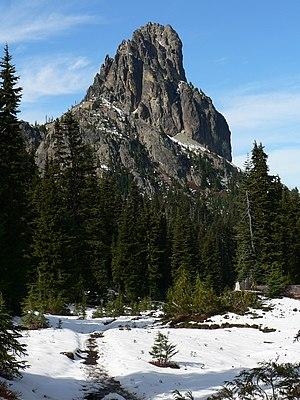
Le mont Daniel, en anglais Mount Daniel, est une montagne des États-Unis située dans l'État de Washington. Avec 2 426 mètres d'altitude, elle forme le point culminant de la zone des Alpine Lakes, une région montagneuse de la chaîne des Cascades, et des comtés de King et Kittitas.